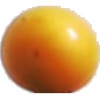
Label: Cherry Wax Yellow 1